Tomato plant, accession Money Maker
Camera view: tilt-top (135 deg); turntable rotation: 60 degrees
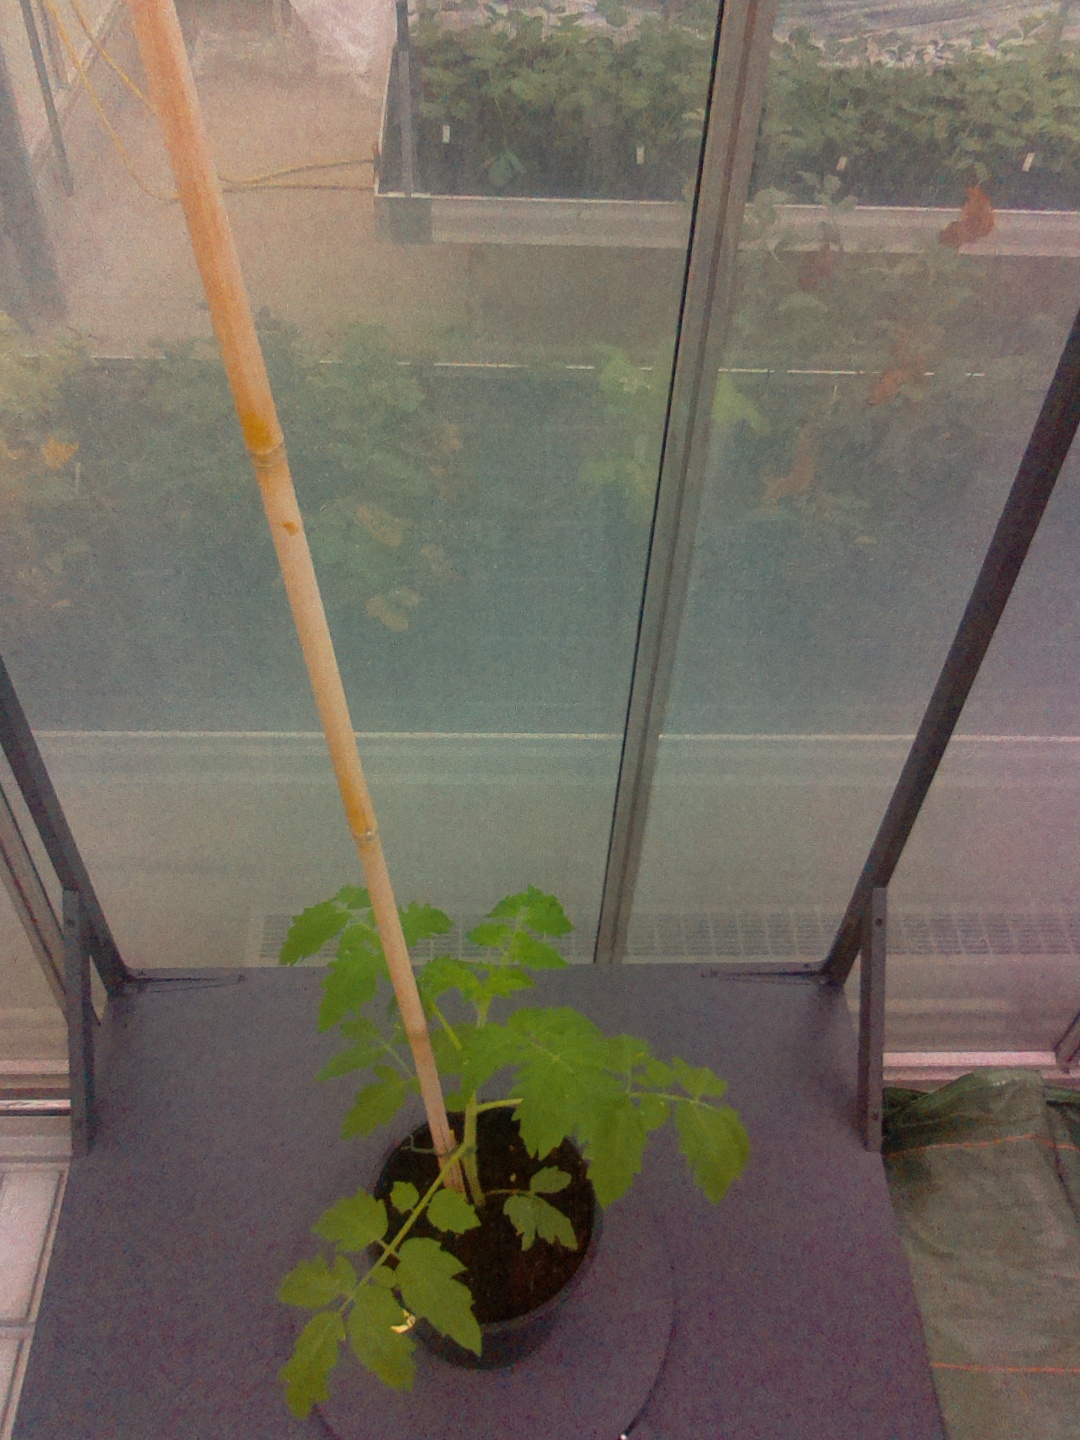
BBCH growth stage 13: 6 of true leaves visible